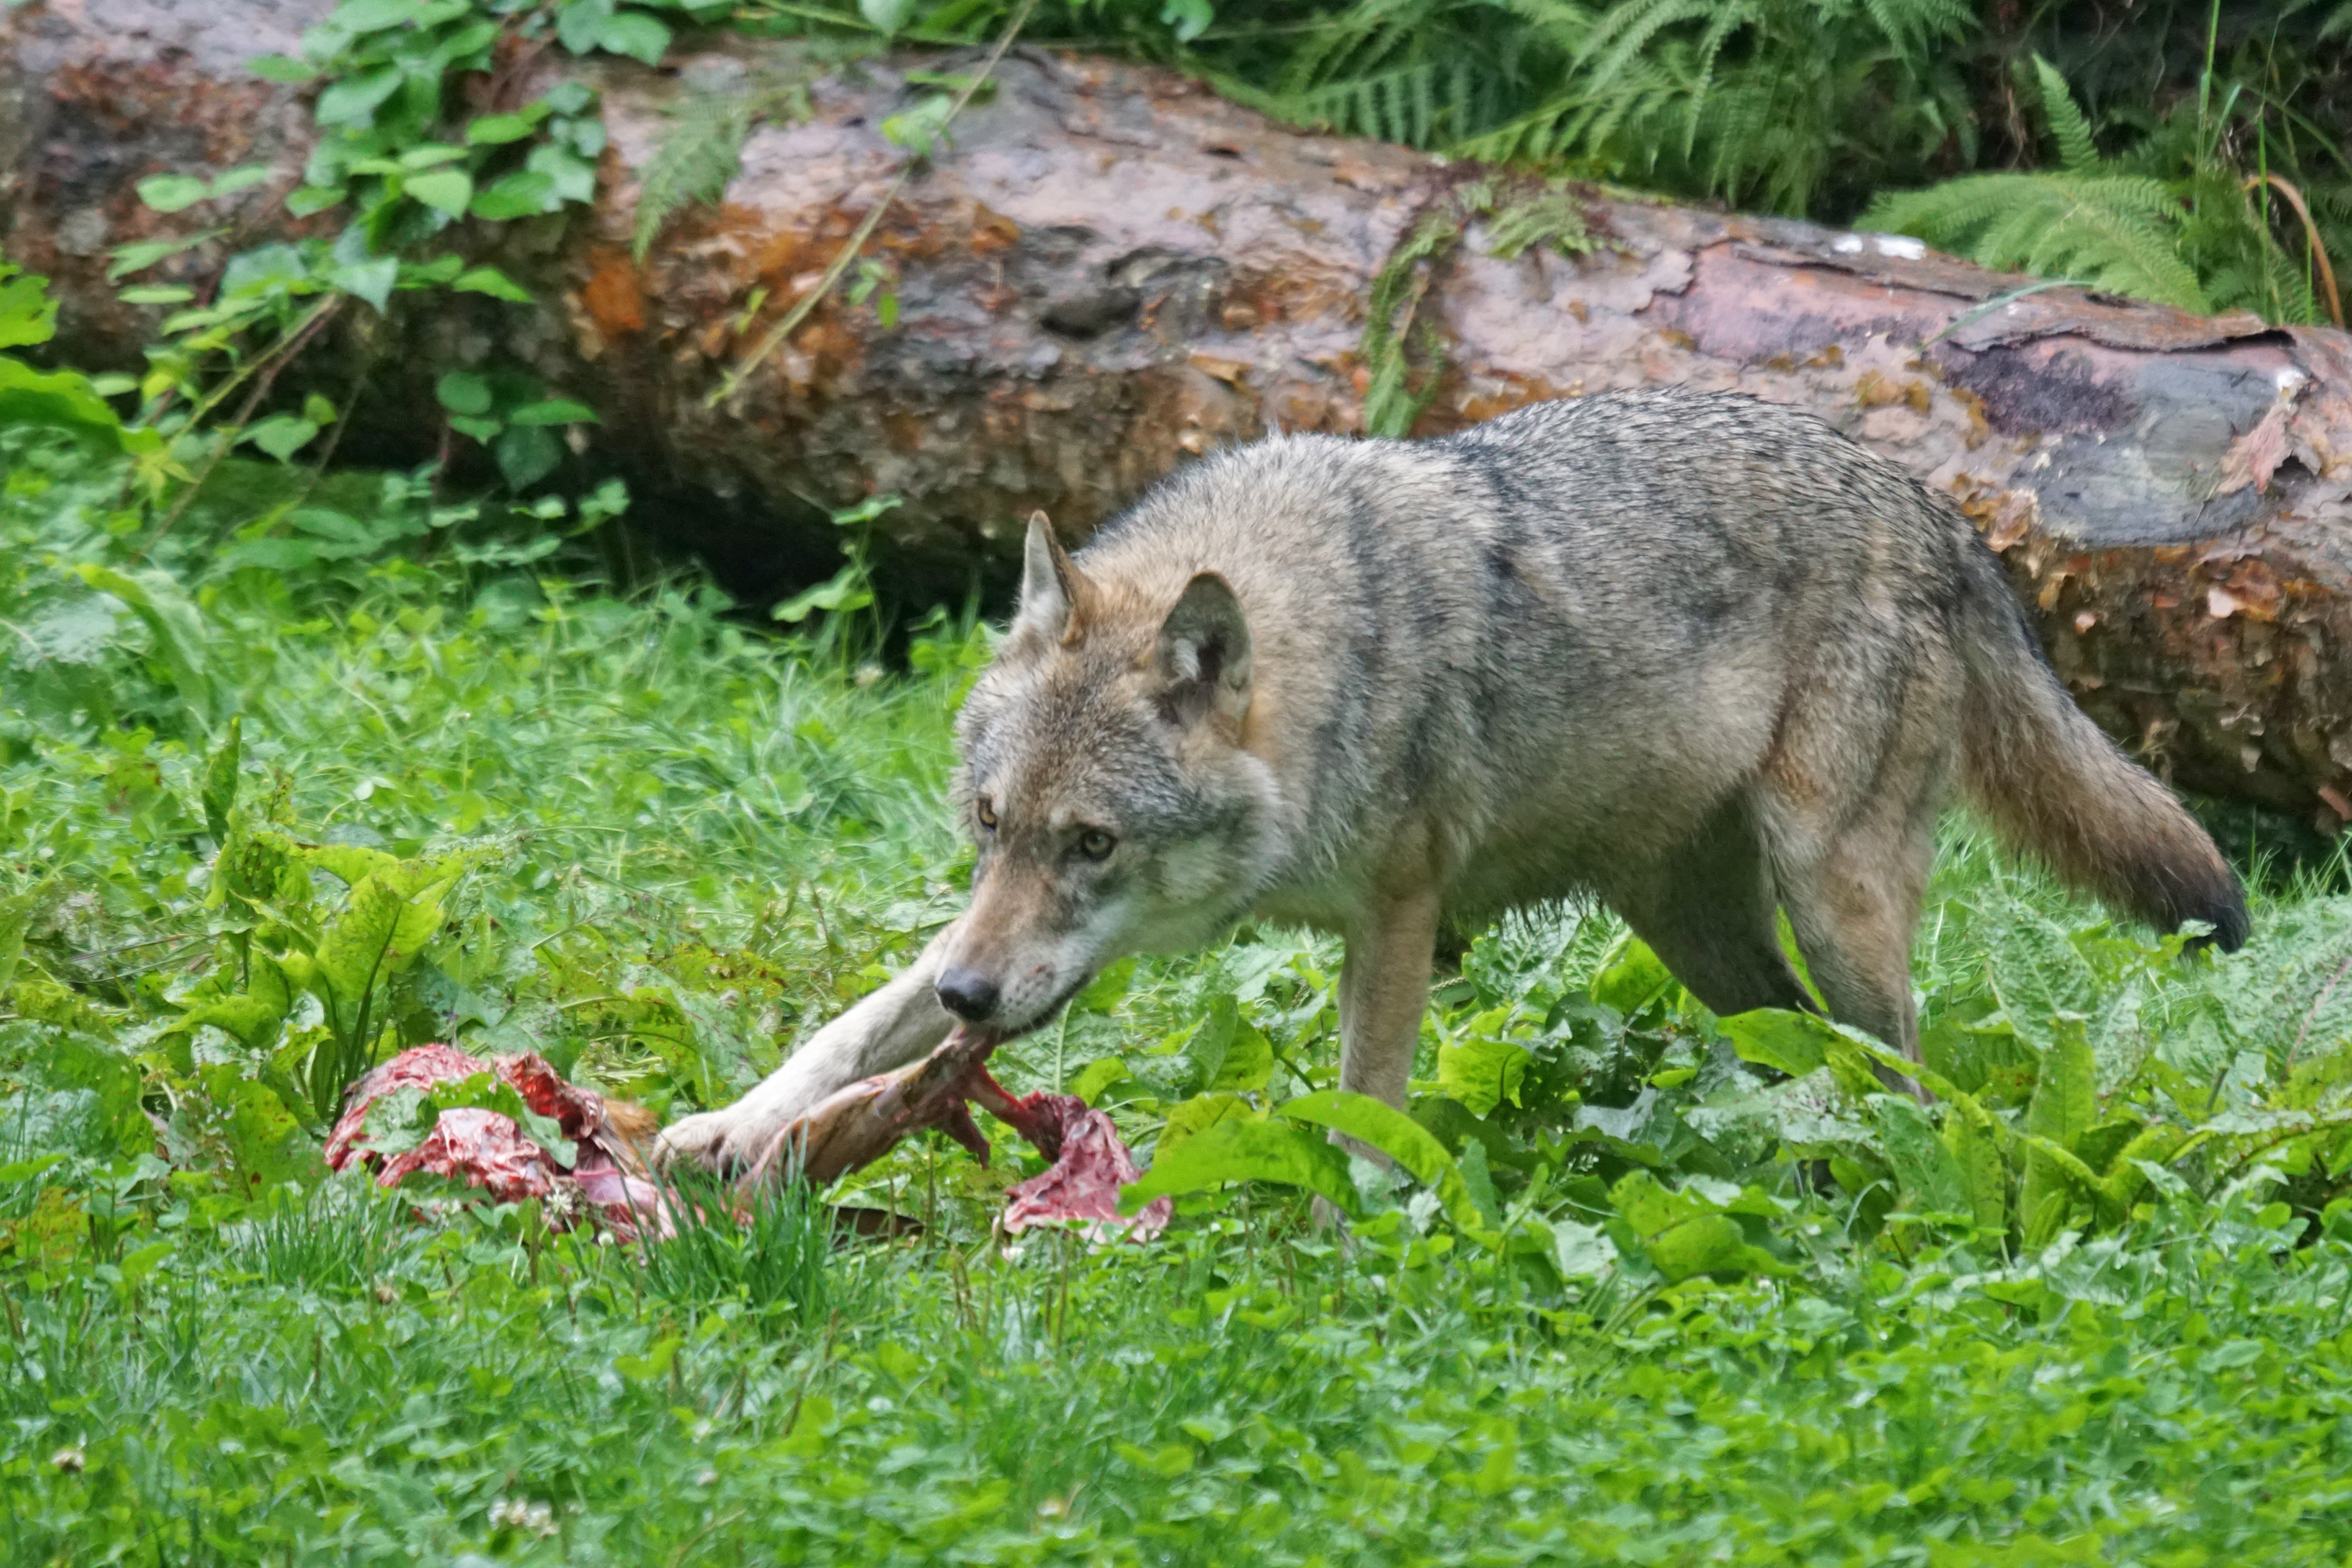
wildlife, mammal, crack, wolf, fox, predator, coyote, fauna, red fox, vertebrate, wildlife photography, prey, carnivores, european wolf, canis lupus, jackal, dog like mammal, red wolf, kit fox, saarloos wolfdog, wolfdog, dhole, grey fox